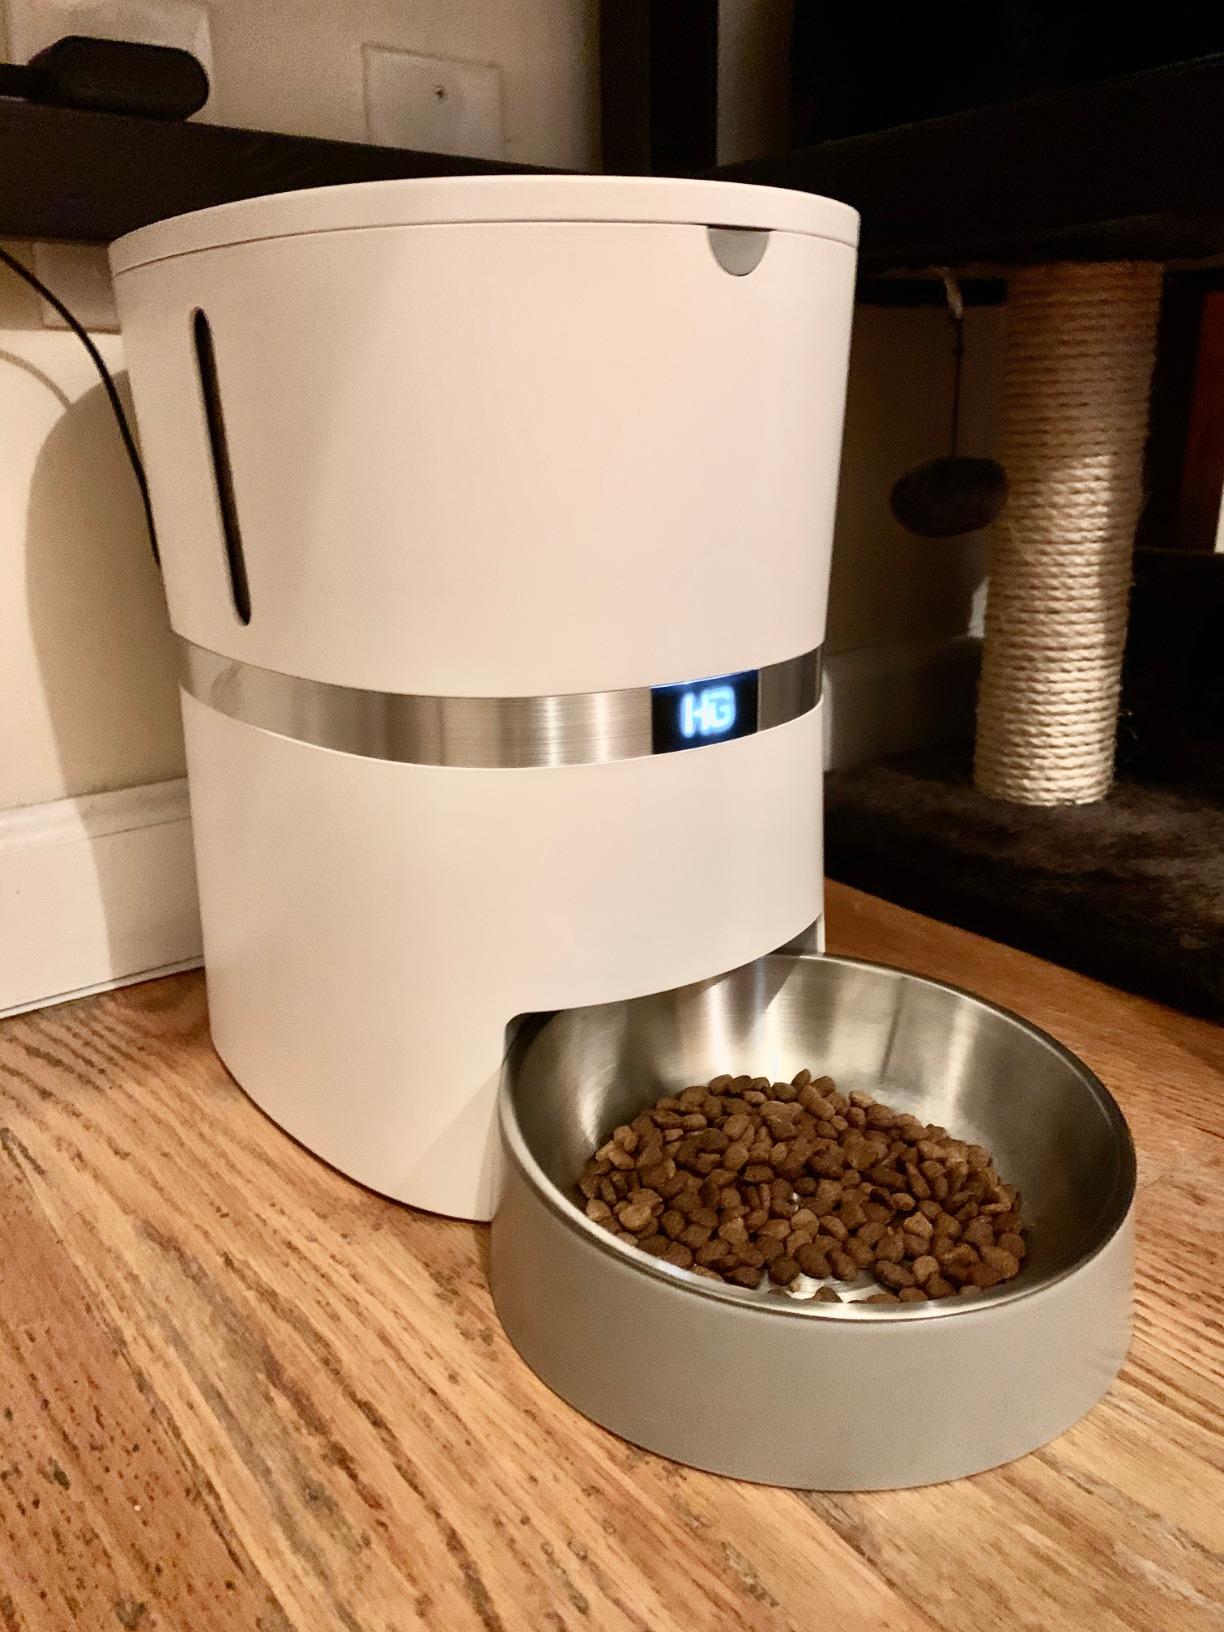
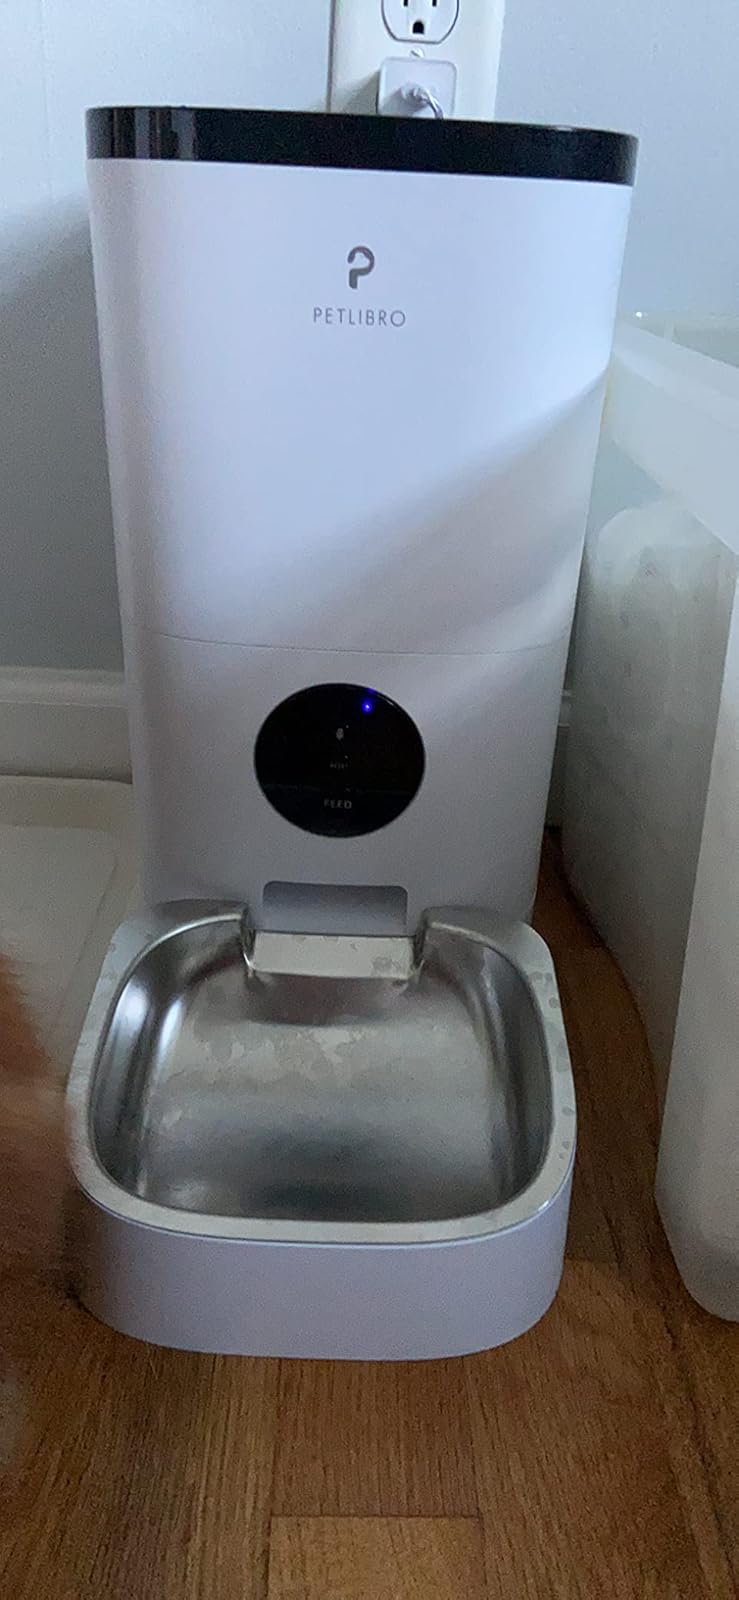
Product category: items_feeder
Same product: no